Answer in natural language. Which object is closer to the camera taking this photo, white rectangular dining table or black lshaped countertop? Choose between the following options: white rectangular dining table or black lshaped countertop
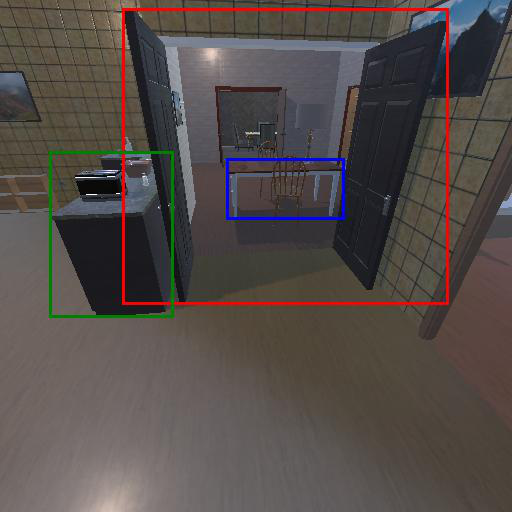
<answer>white rectangular dining table</answer>